Geography of Suriname

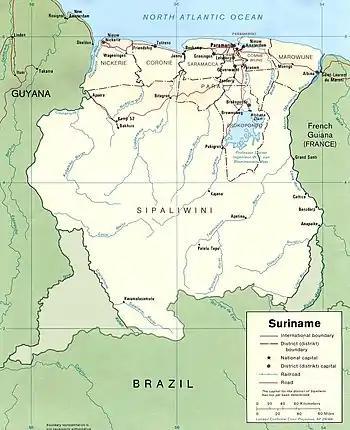
Suriname with the disputed areas, including the Tigri Area controlled by Guyana and southeastern area controlled by French Guiana.

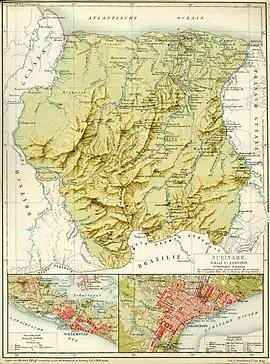
Suriname (circa 1914) in the Encyclopedia of the Dutch West Indies, by Surinamese cartographer Herman Benjamins and Dutch ethnographer Johannes Snelleman.

Suriname has a tropical rainforest climate and a tropical monsoon climate, with hot humid conditions year-round.